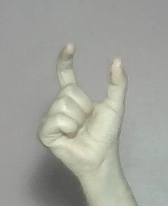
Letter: nun